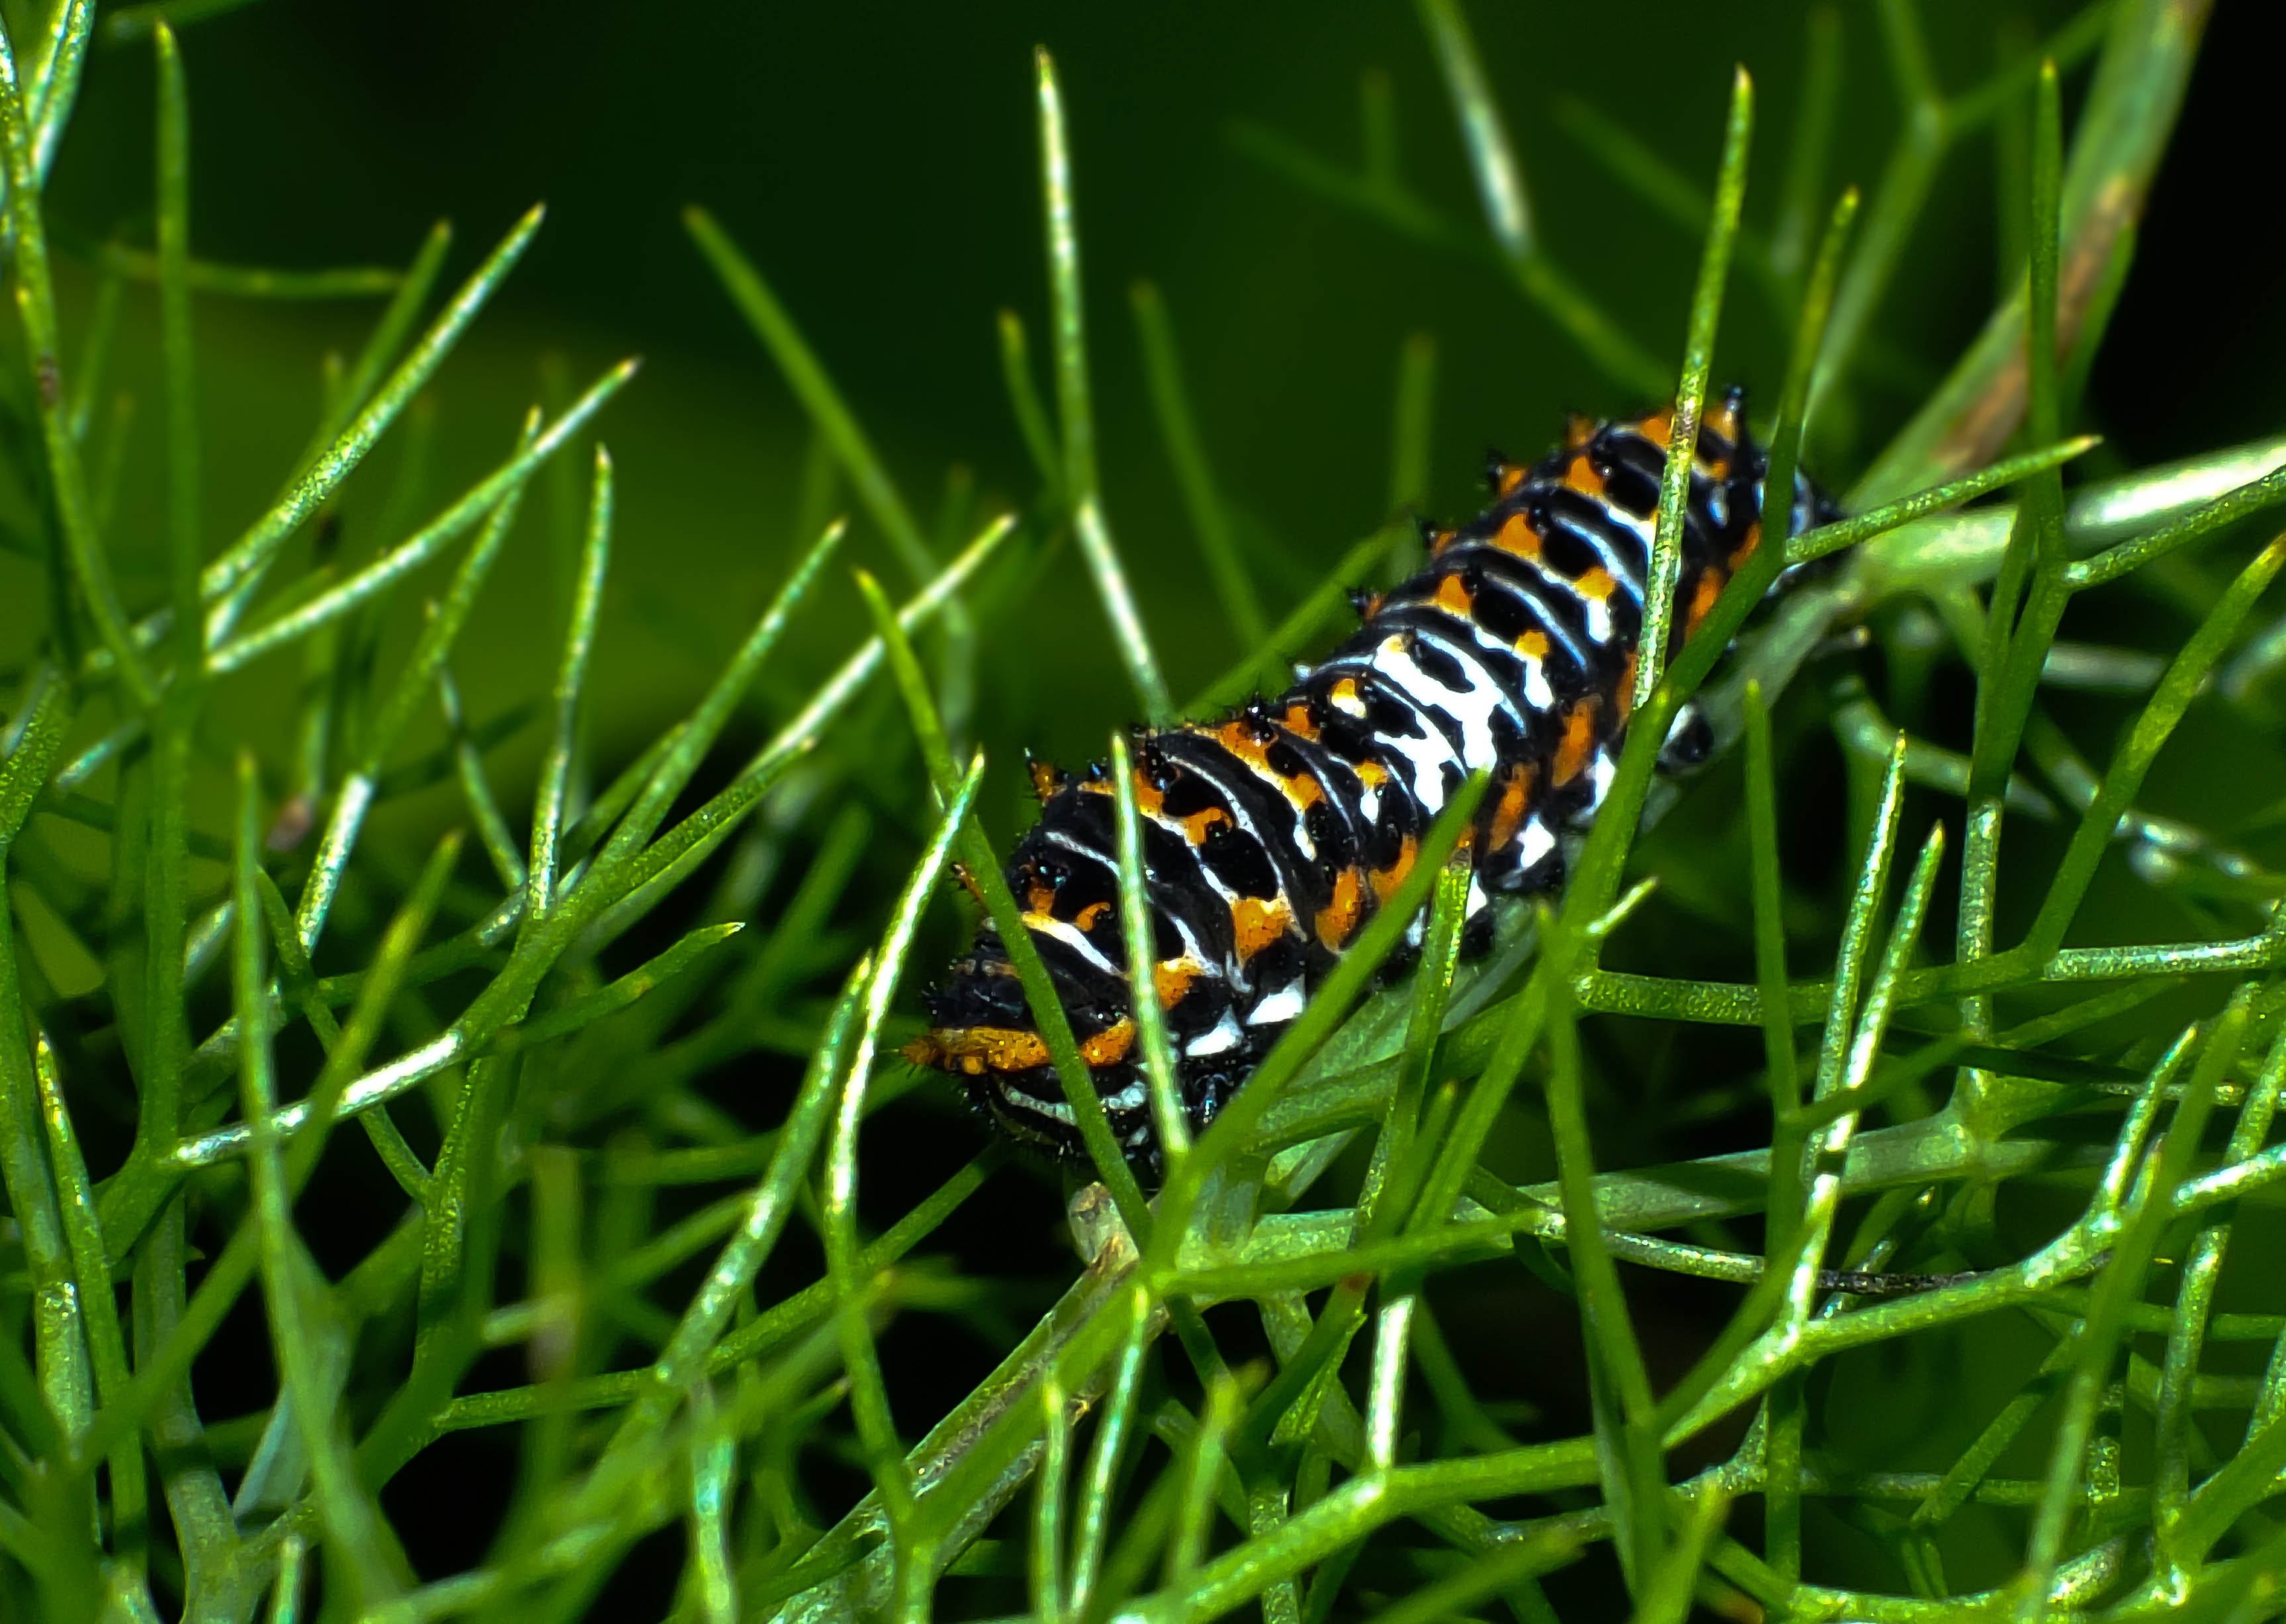
nature, grass, meadow, flower, wildlife, green, insect, macro, butterfly, fauna, invertebrate, caterpillar, close up, animals, naturaleza, larva, ggl1, gaby1, xovesphoto, animales, gphoto, raynox250, fujifilmxs1, macro photography, moths and butterflies